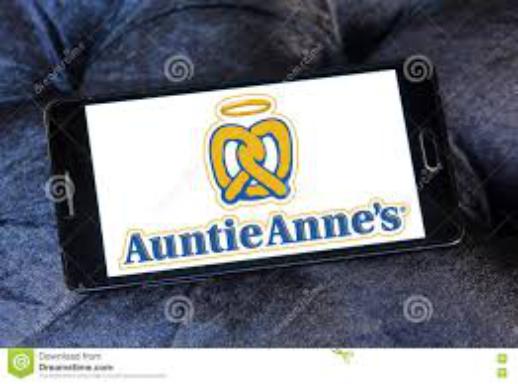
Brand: Auntie Anne's-2
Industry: Food